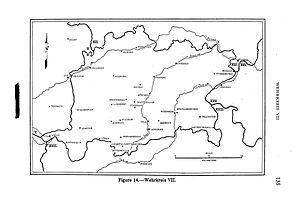
Le Wehrkreis VII était la 7ᵉ région militaire allemande qui contrôlait sud de la Bavière durant la période de la Reichswehr, puis de la Wehrmacht.